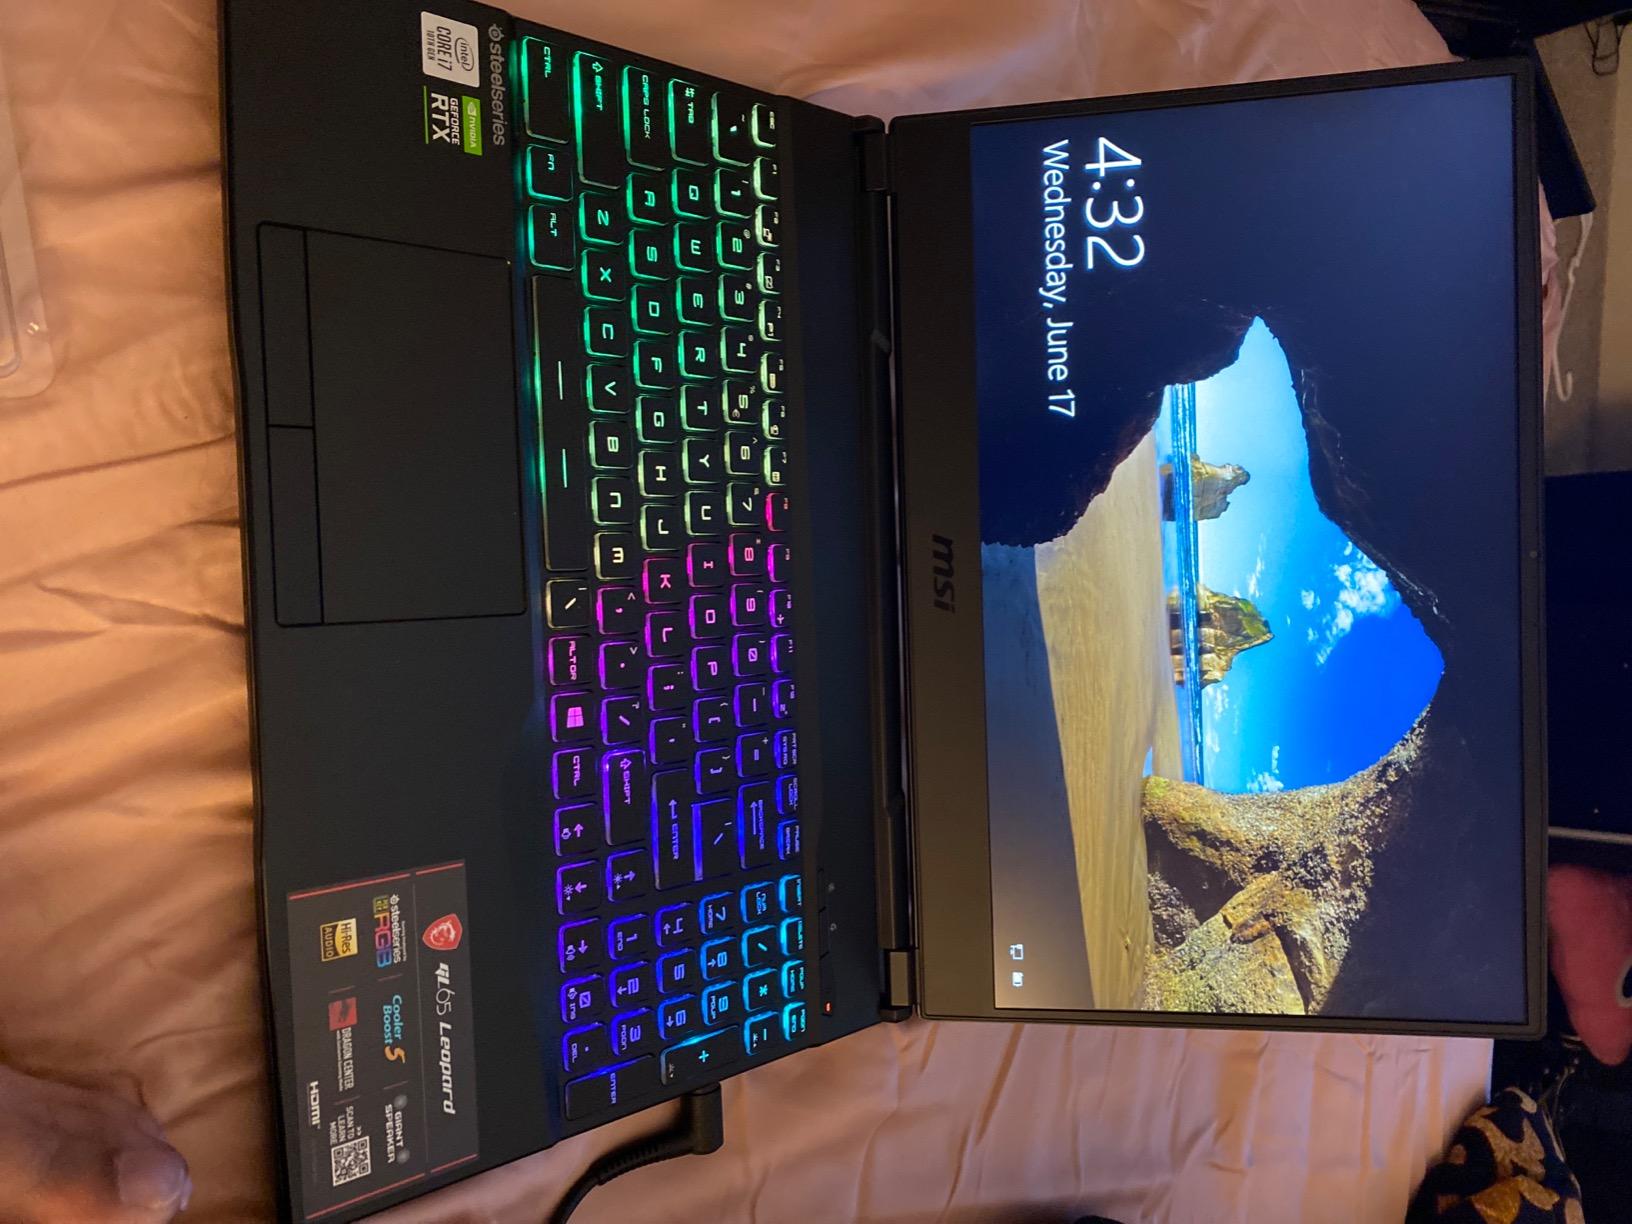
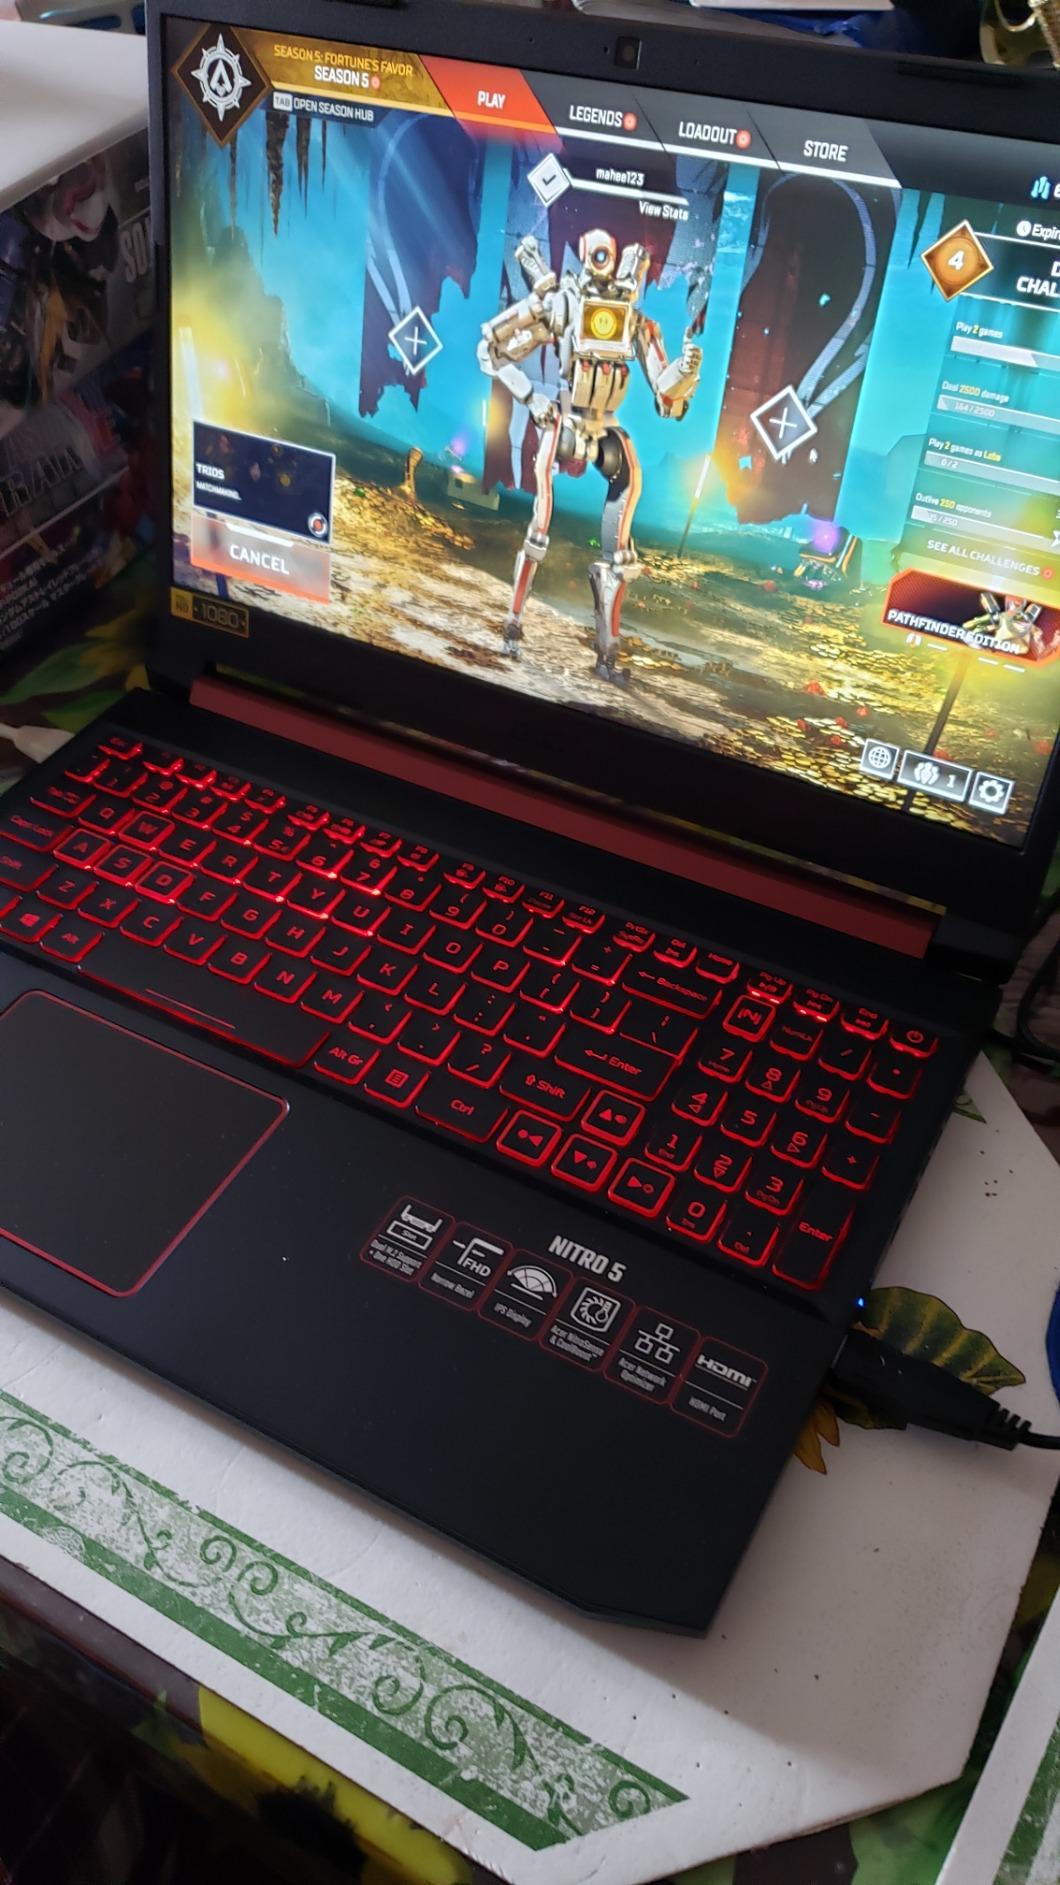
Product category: laptop
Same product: no